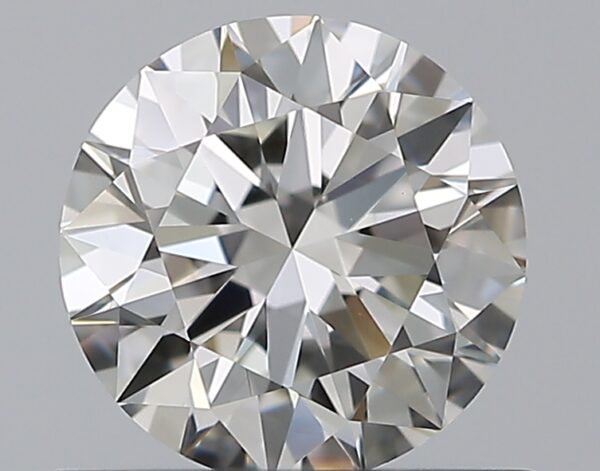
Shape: round
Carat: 0.7
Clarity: VS1
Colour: H
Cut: EX
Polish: EX
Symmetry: EX
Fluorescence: N
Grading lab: GIA
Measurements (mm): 5.68 x 5.71 x 3.48